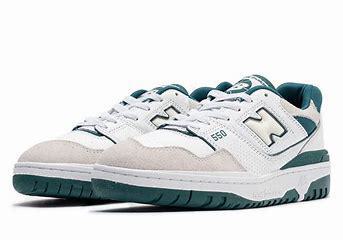
Brand: New
Model: Balance New Balance 550